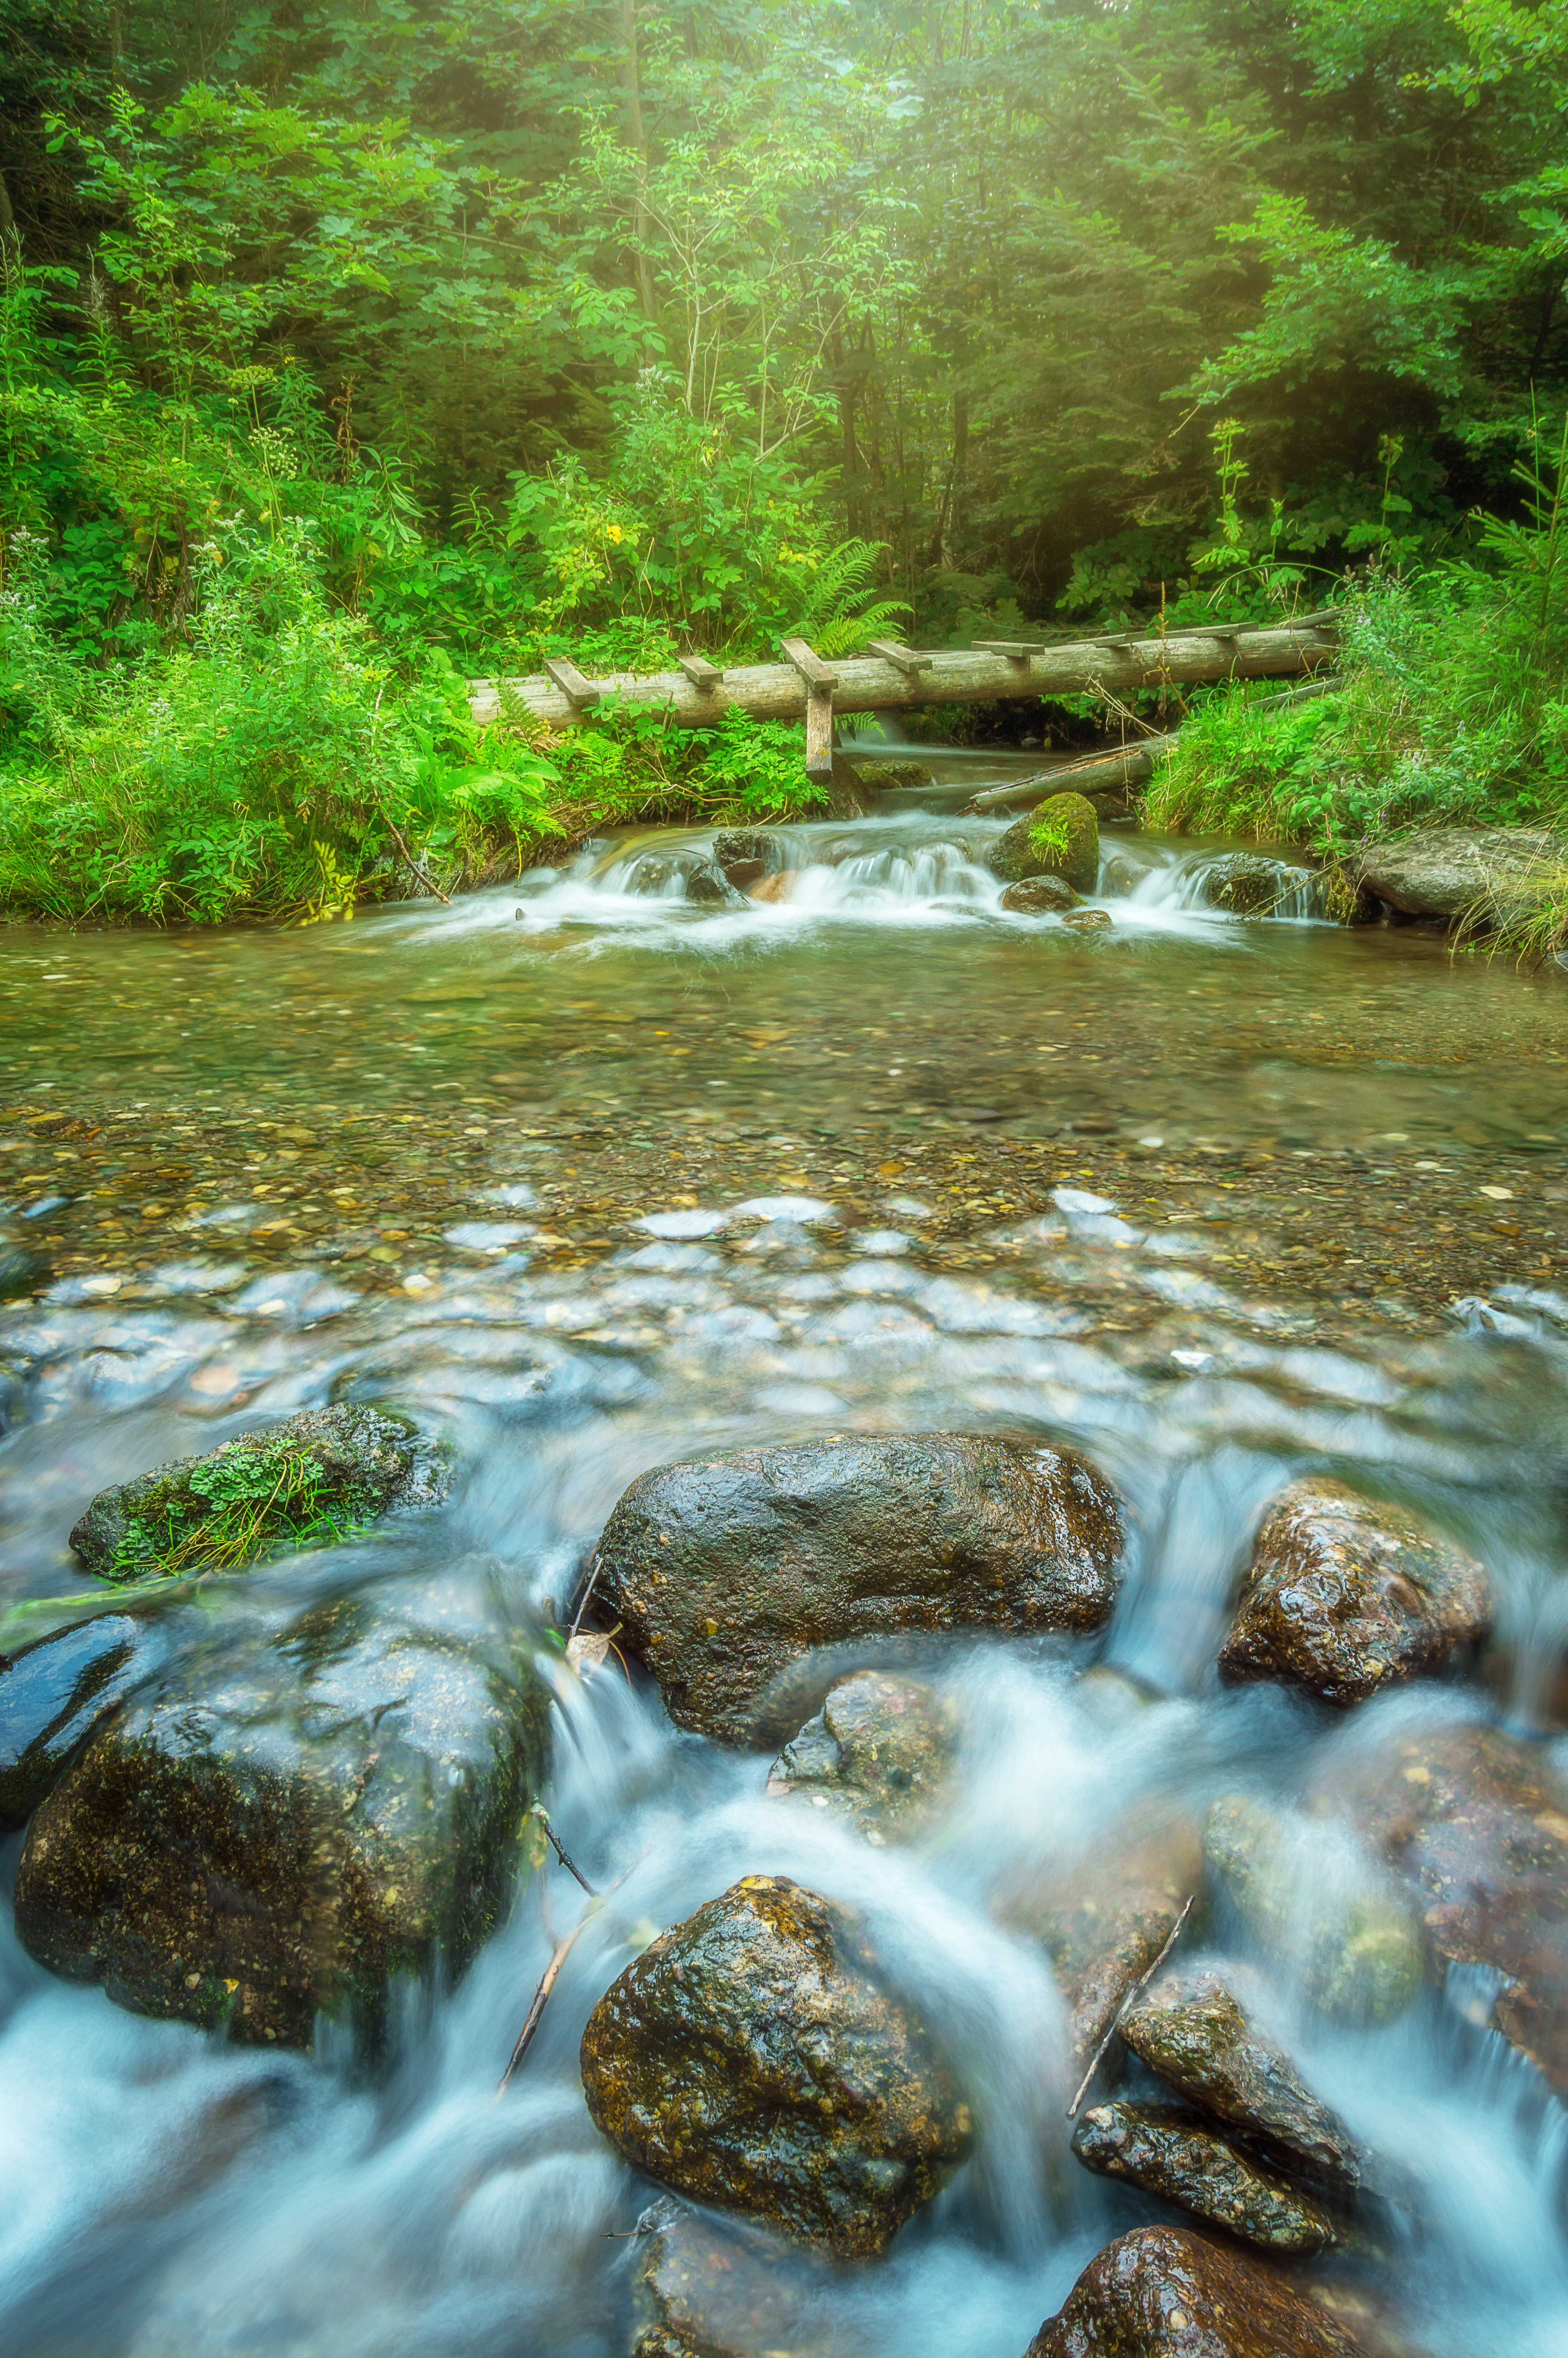
tree, water, forest, rock, creek, wilderness, light, sun, sunset, bridge, dawn, river, valley, summer, stream, green, rapid, long exposure, body of water, rocks, habitat, water feature, watercourse, slovakia, peace of mind, to relax, landform, geographical feature